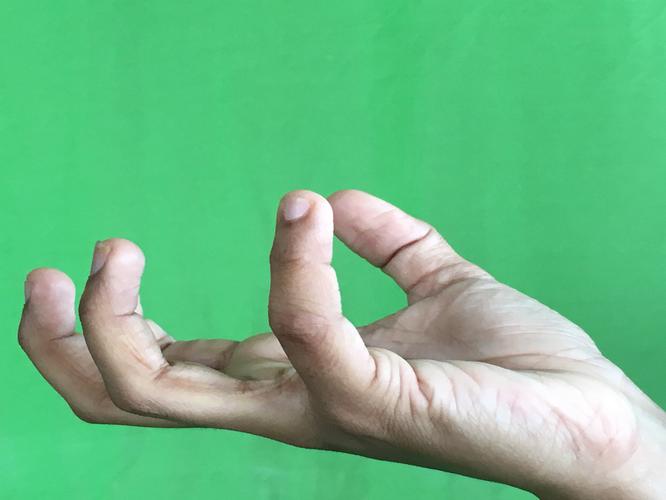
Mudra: Padmakosha
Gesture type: single_hand